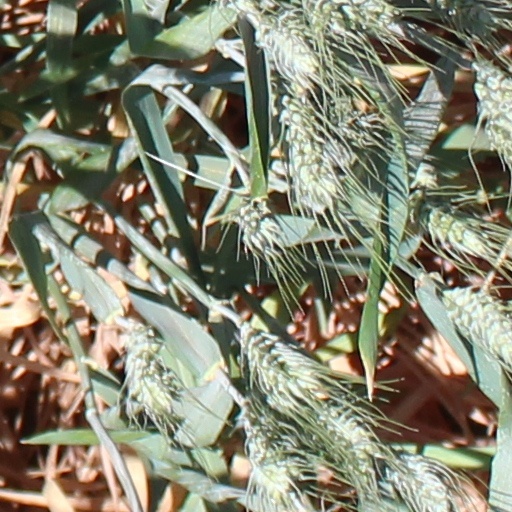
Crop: wheat